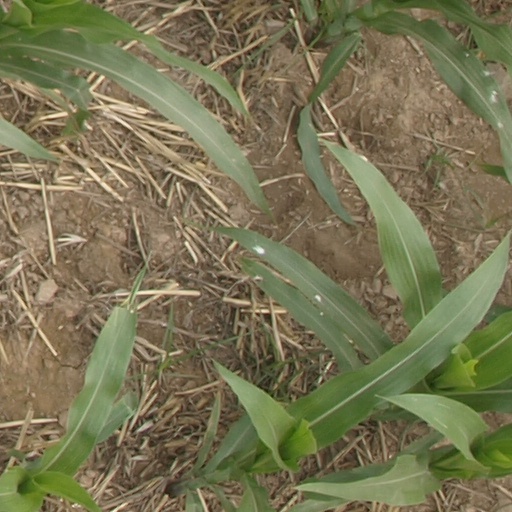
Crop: maize; corn